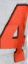
Number: 4